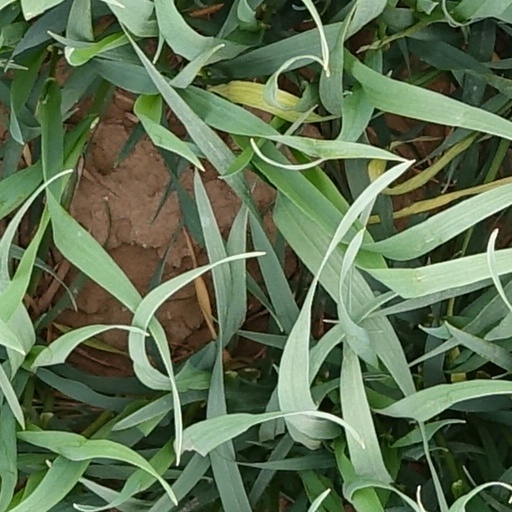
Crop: wheat